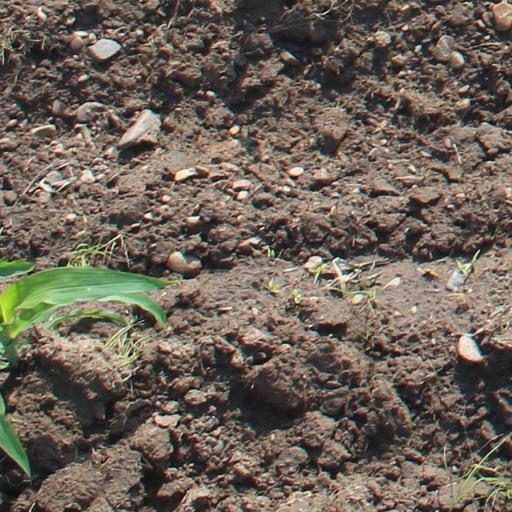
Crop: maize; corn